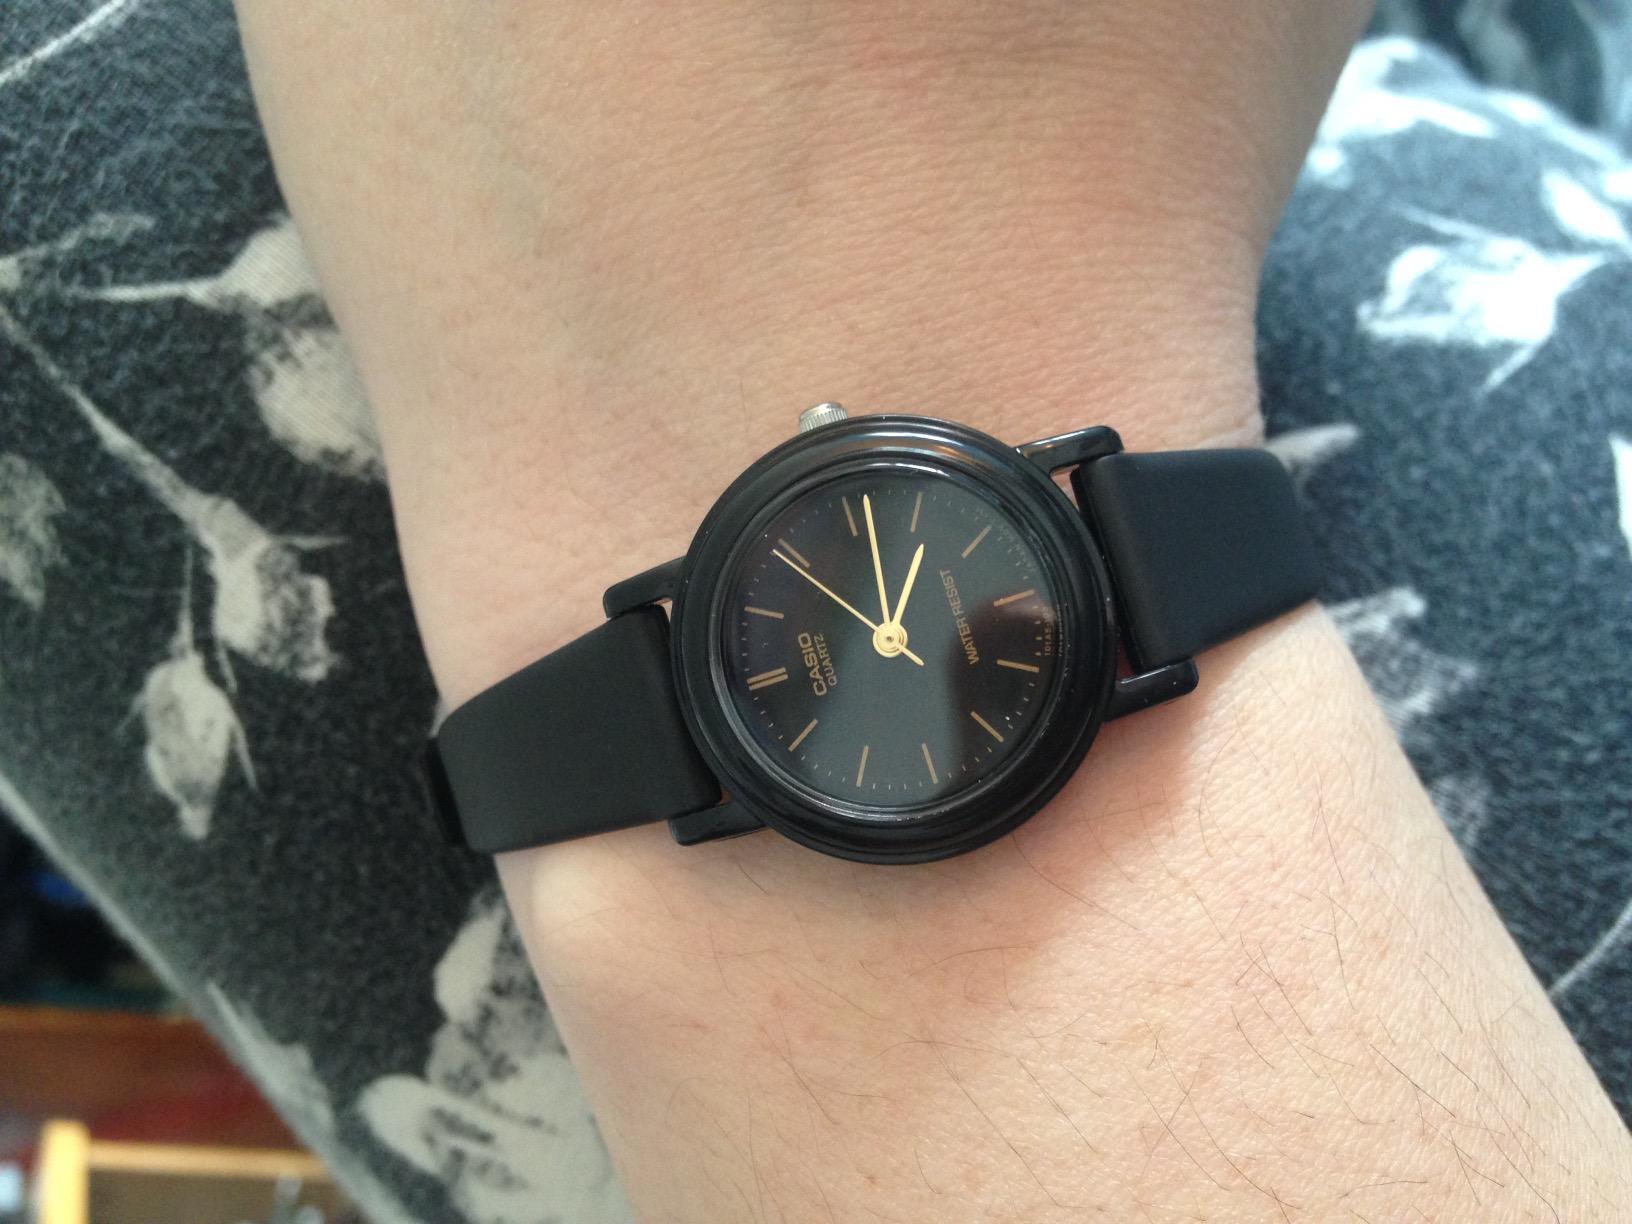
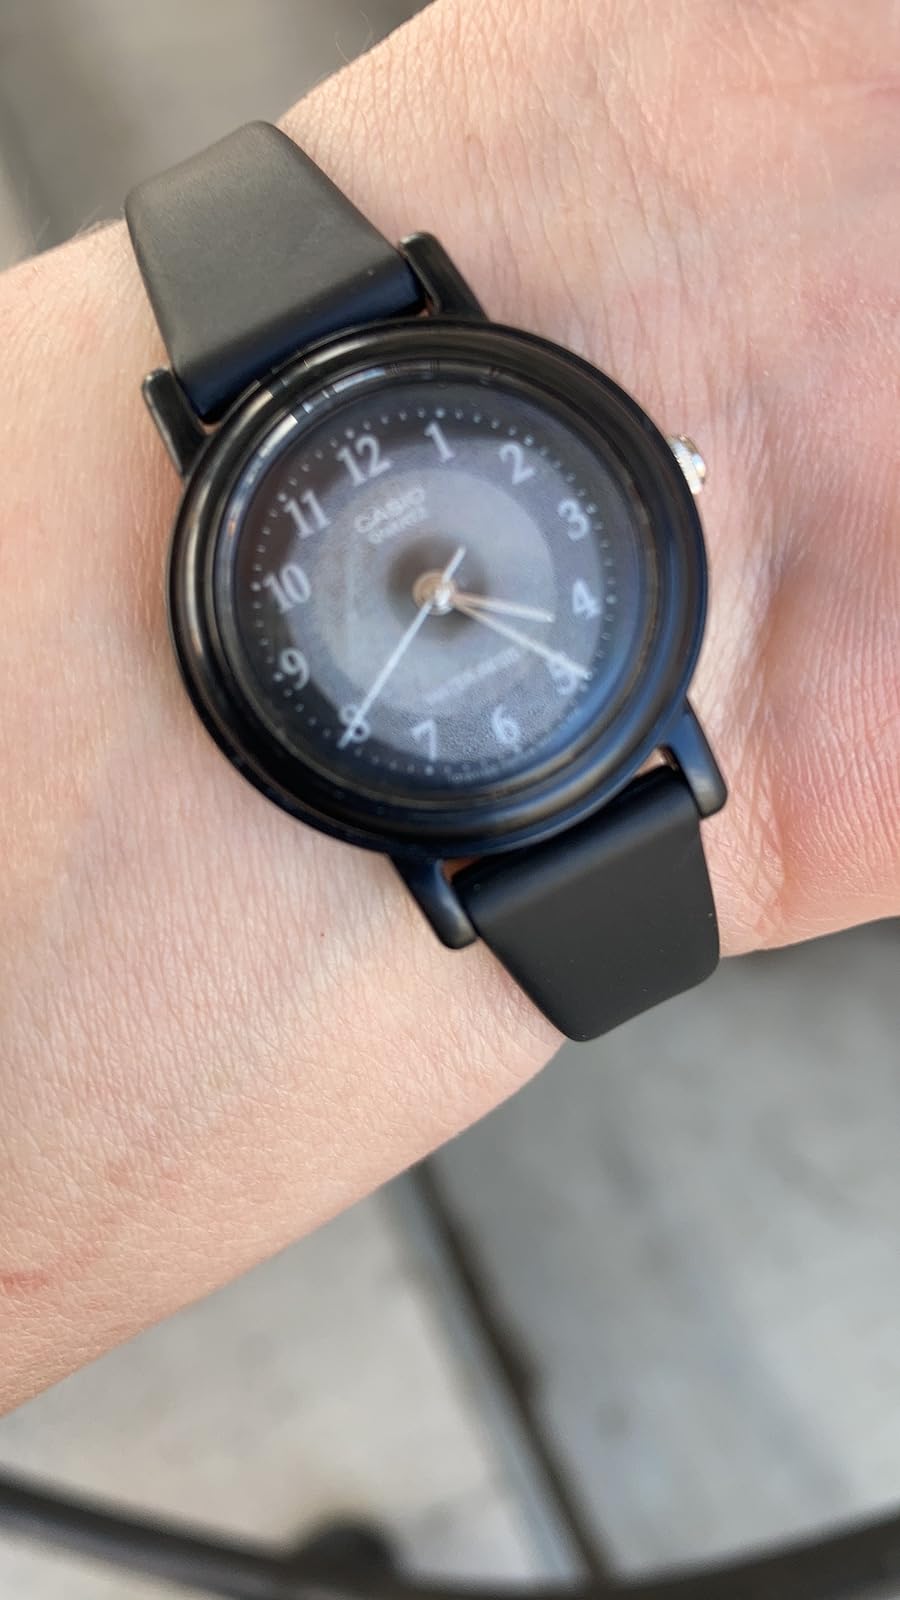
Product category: accessories_watch
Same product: no